Malvern and Brueton Park

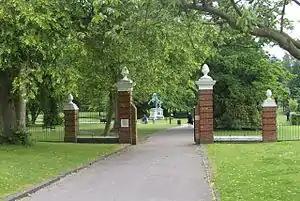
Malvern Park entrance

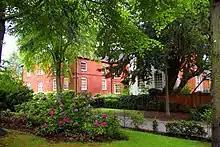
Malvern House at the entrance of the park

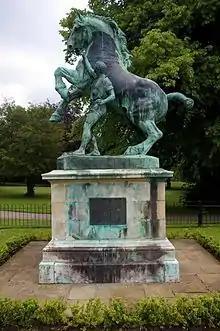
" The Horse and His Master" statue within Malvern Park, by Sir Joseph Edgar Boehm

Given the size and aspect of the park, the character of the land differs considerably along its length. The Malvern end of the Park acts as a formal town centre Park, and is within easy walking access to the main town shopping area. It also offers displays of formal floral arrangements and has a large children's playground area.